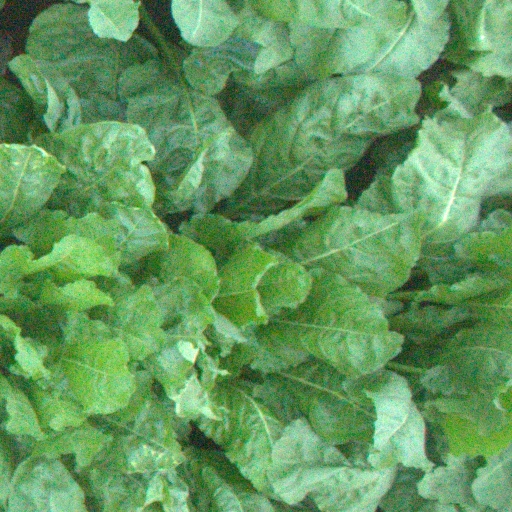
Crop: sugar beet